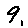
Label: 9